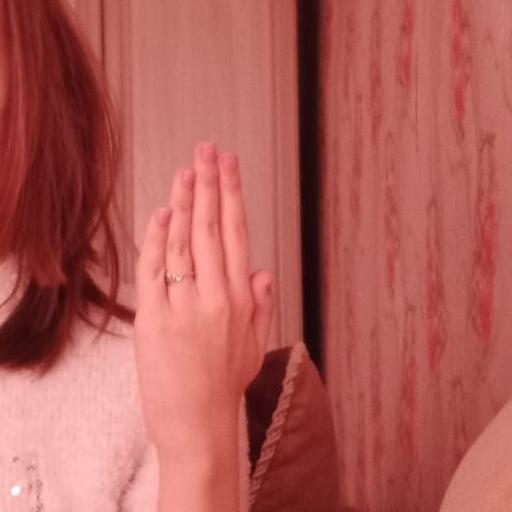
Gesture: stop_inverted